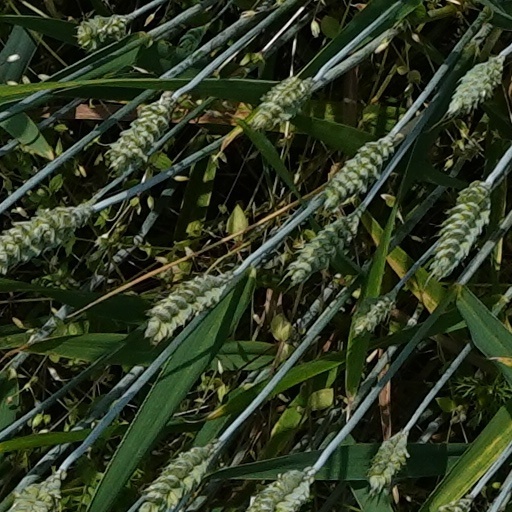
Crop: wheat